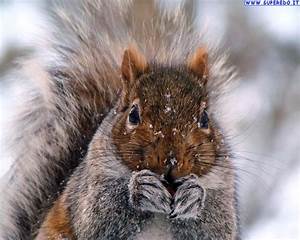
Label: scoiattolo